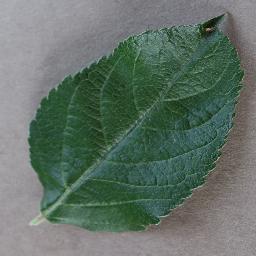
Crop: apple
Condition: healthy